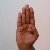
The image shows a hand gesture representing the letter 'B' in Indian Sign Language.